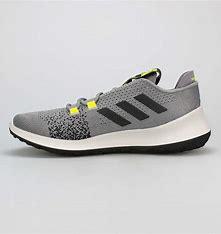
Brand: Adidas
Model: Sensebounce